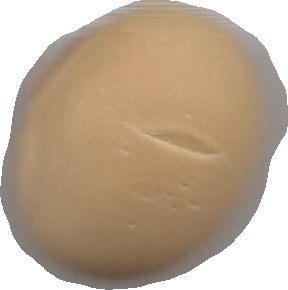
Variety: Grobogan